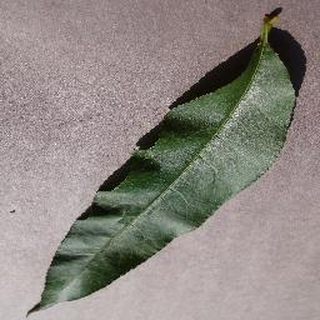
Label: healthy_peach